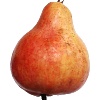
Label: Pear Red 1